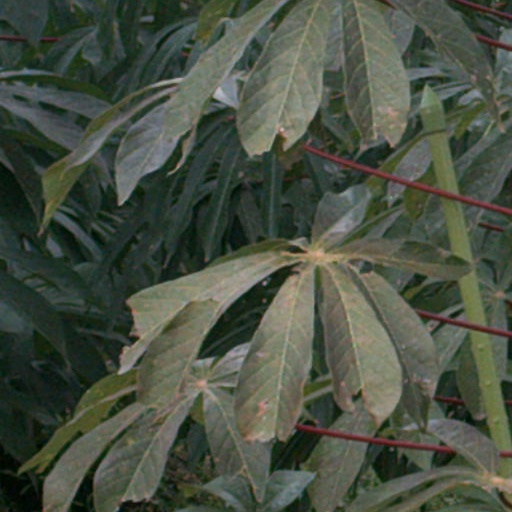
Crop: cassava